Mike Scioscia

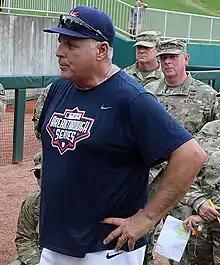
Scioscia at the USA Baseball National Training Complex in 2021

On April 6, 2021, USA Baseball announced that Scioscia would manage the United States national baseball team during qualifying for baseball at the 2020 Summer Olympics, held in Tokyo in 2021. The team subsequently qualified, with Scioscia serving as manager for the Olympics. The team went on to win silver, falling to Japan in the gold-medal game.